Bálint Balassi

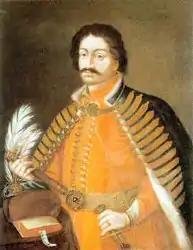
Bálint Balassi

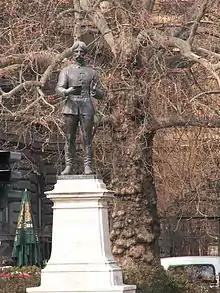
Balassi Bálint statue at the Kodály körönd in Budapest

Baron Bálint Balassi de Kékkő et Gyarmat (20 October 1554 – 30 May 1594) was a Hungarian Renaissance lyric poet. He wrote mostly in Hungarian, but was also proficient in eight more languages: Latin, Italian, German, Polish, Turkish, Slovak, Croatian and Romanian. He is the founder of modern Hungarian lyric and erotic poetry.